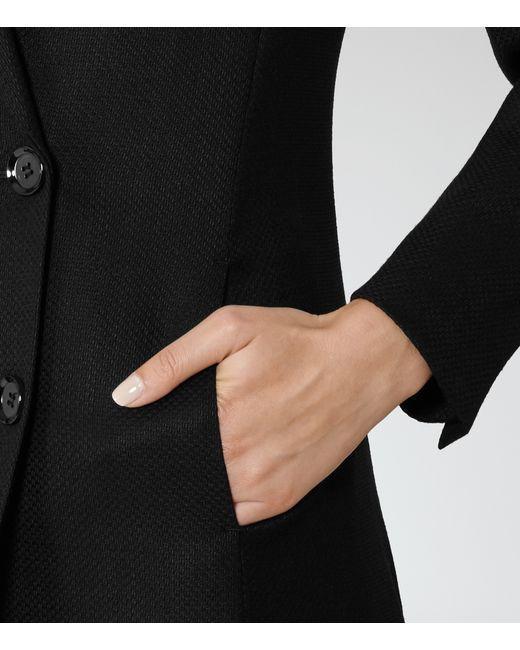
Schwarzes Baumwoll-Knopfblazer-Top für Damen